Describe the emotion expressed in this image:  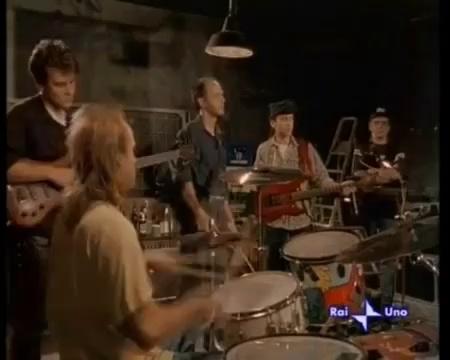
This person displays Suffering, valence and arousal with low intensity.